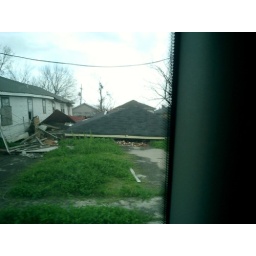
9th Ward - Only the roof is left here, like the house was washed away underneath it